History of Karelia

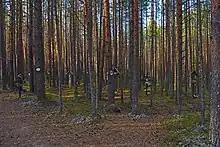
Sandarmokh forest

Many of the Finns who fled to Karelia were, as the part of the Great Purge of 1937, detained and either shot or exiled, with the Karelian Ethnic Finns population dropping to 21%. Karelia has one of the biggest burial sites from the Great Purge in Russia – Sandarmoh, where possibly thousands of victims were executed.